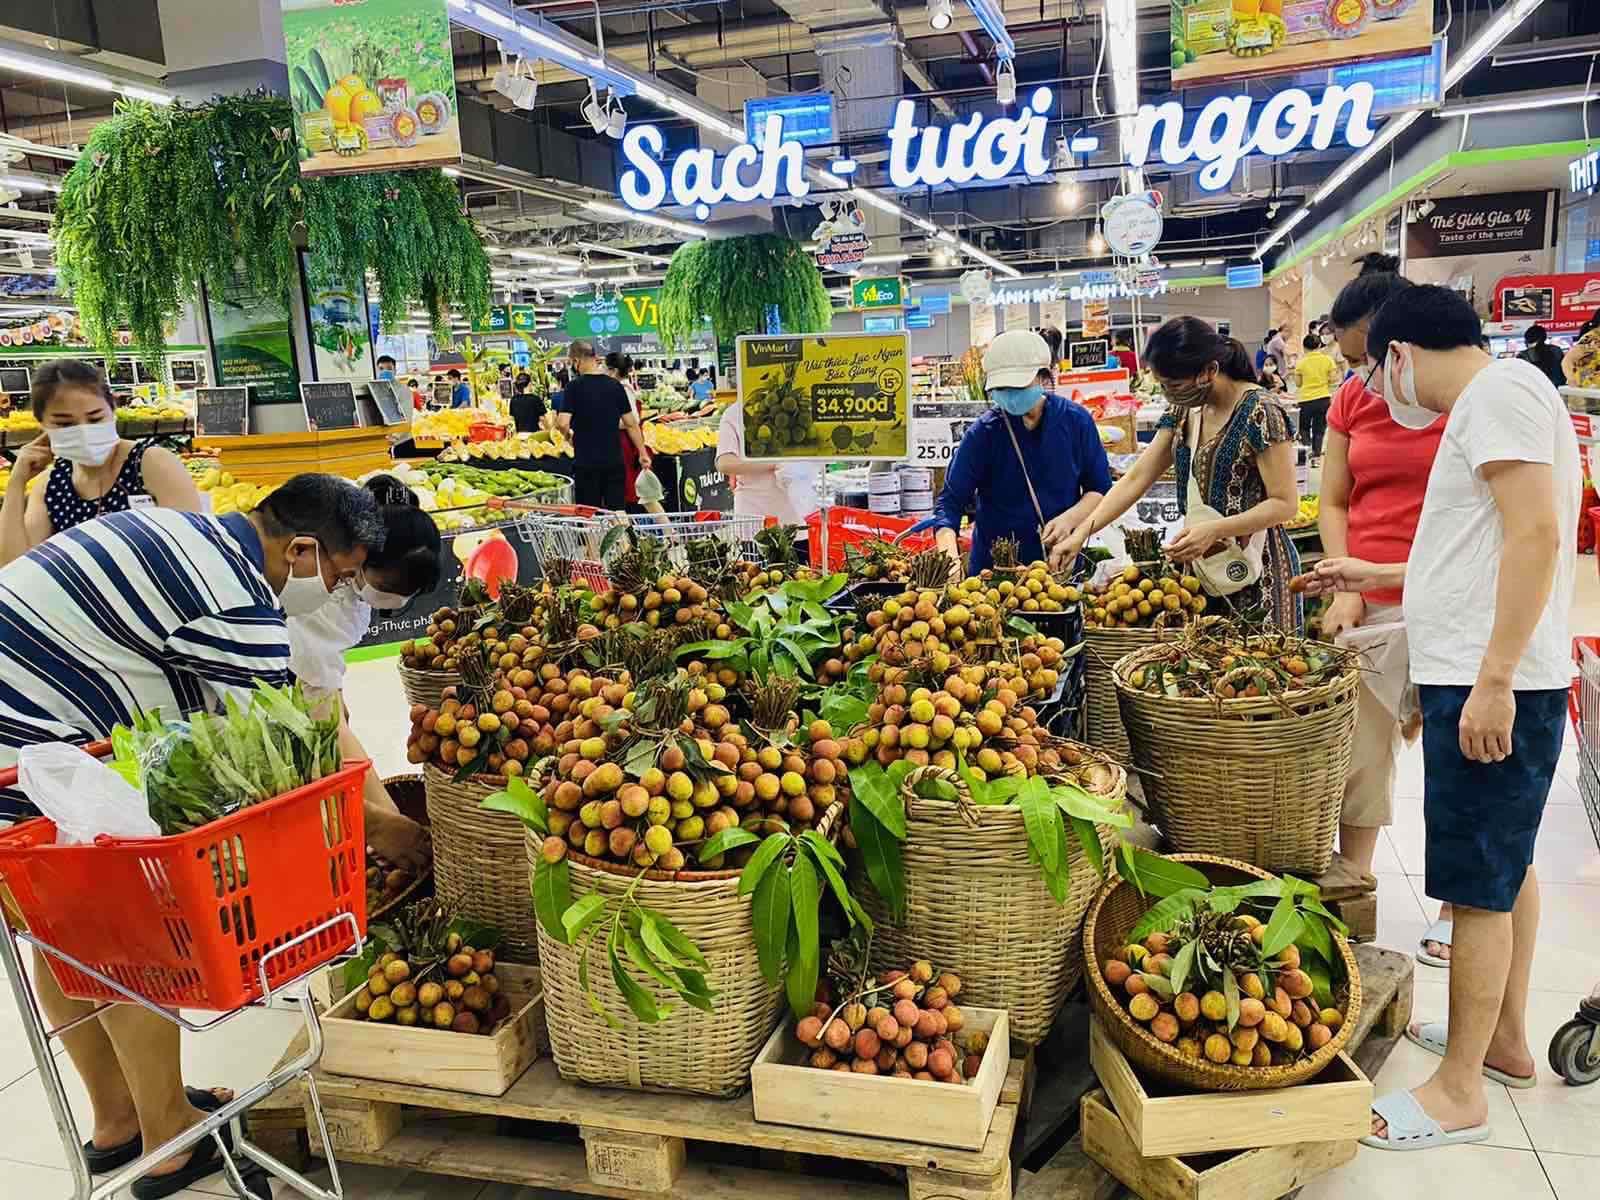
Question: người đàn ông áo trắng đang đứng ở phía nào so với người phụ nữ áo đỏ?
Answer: người đàn ông áo trắng đứng bên trái người phụ nữ